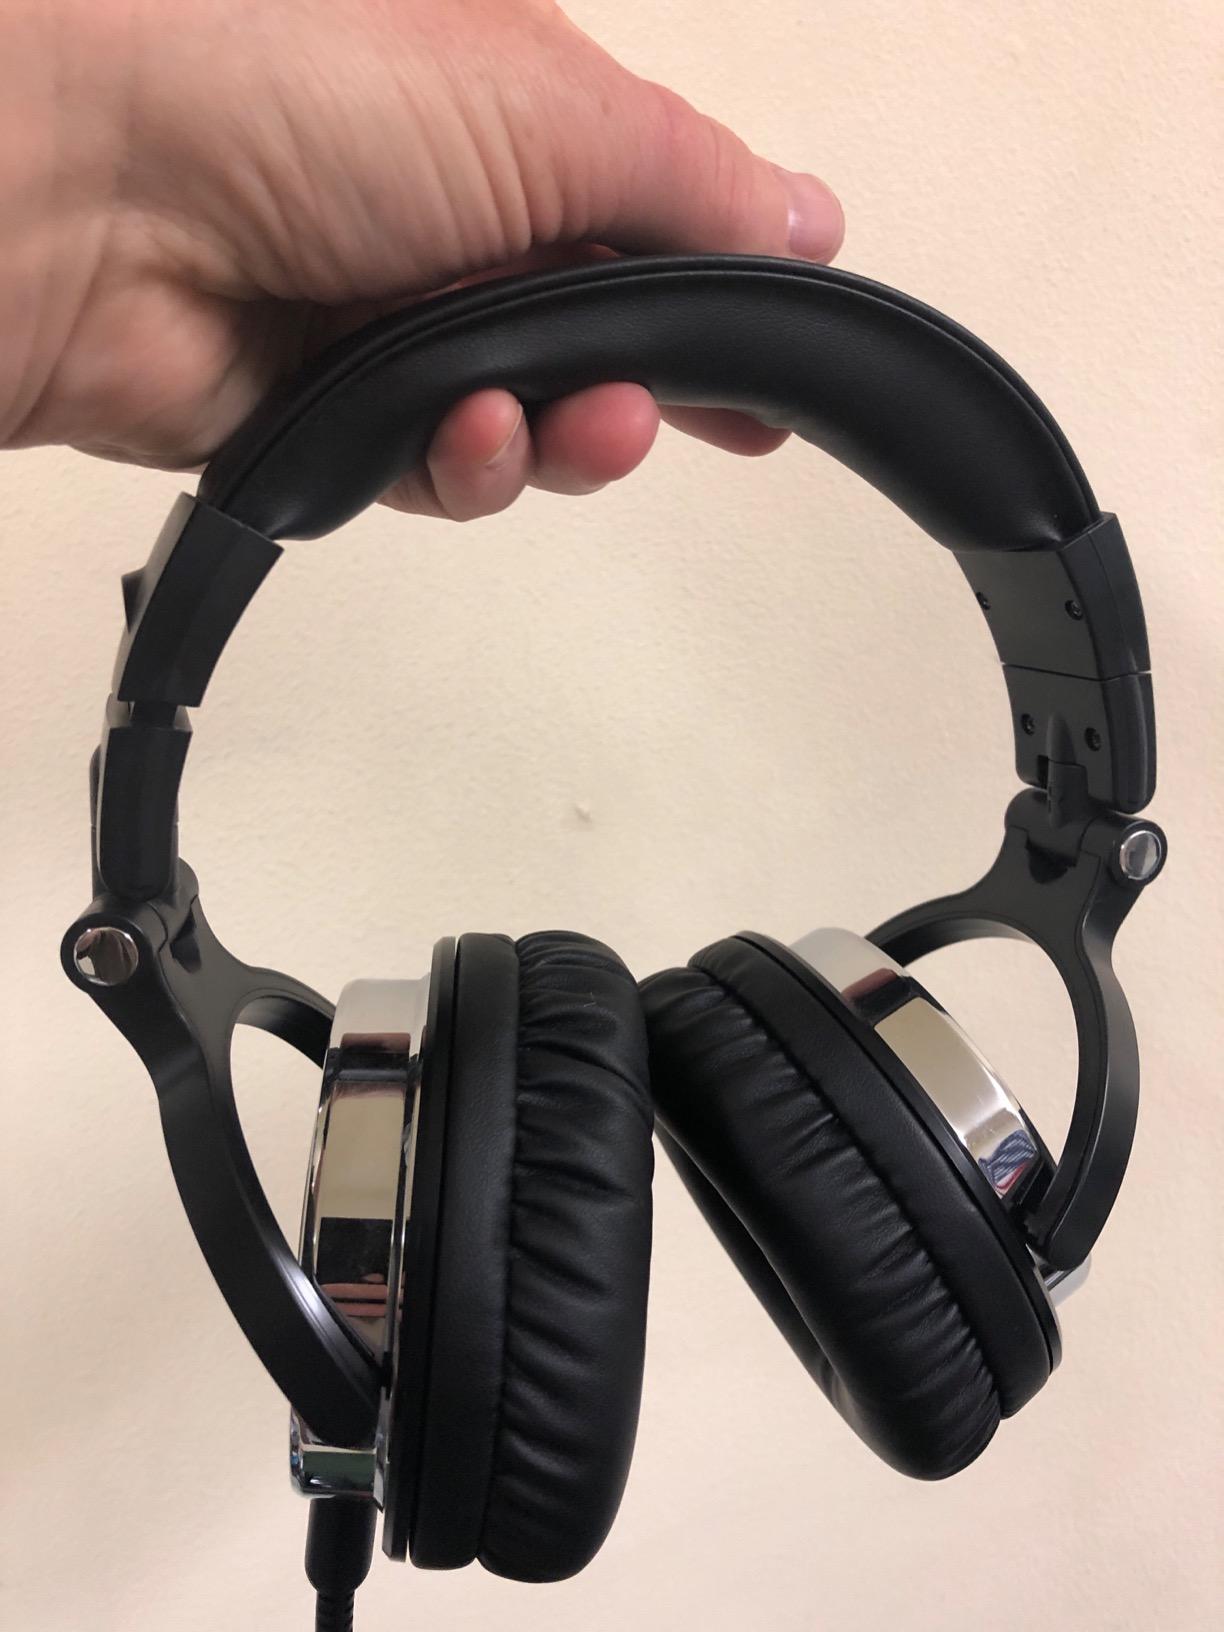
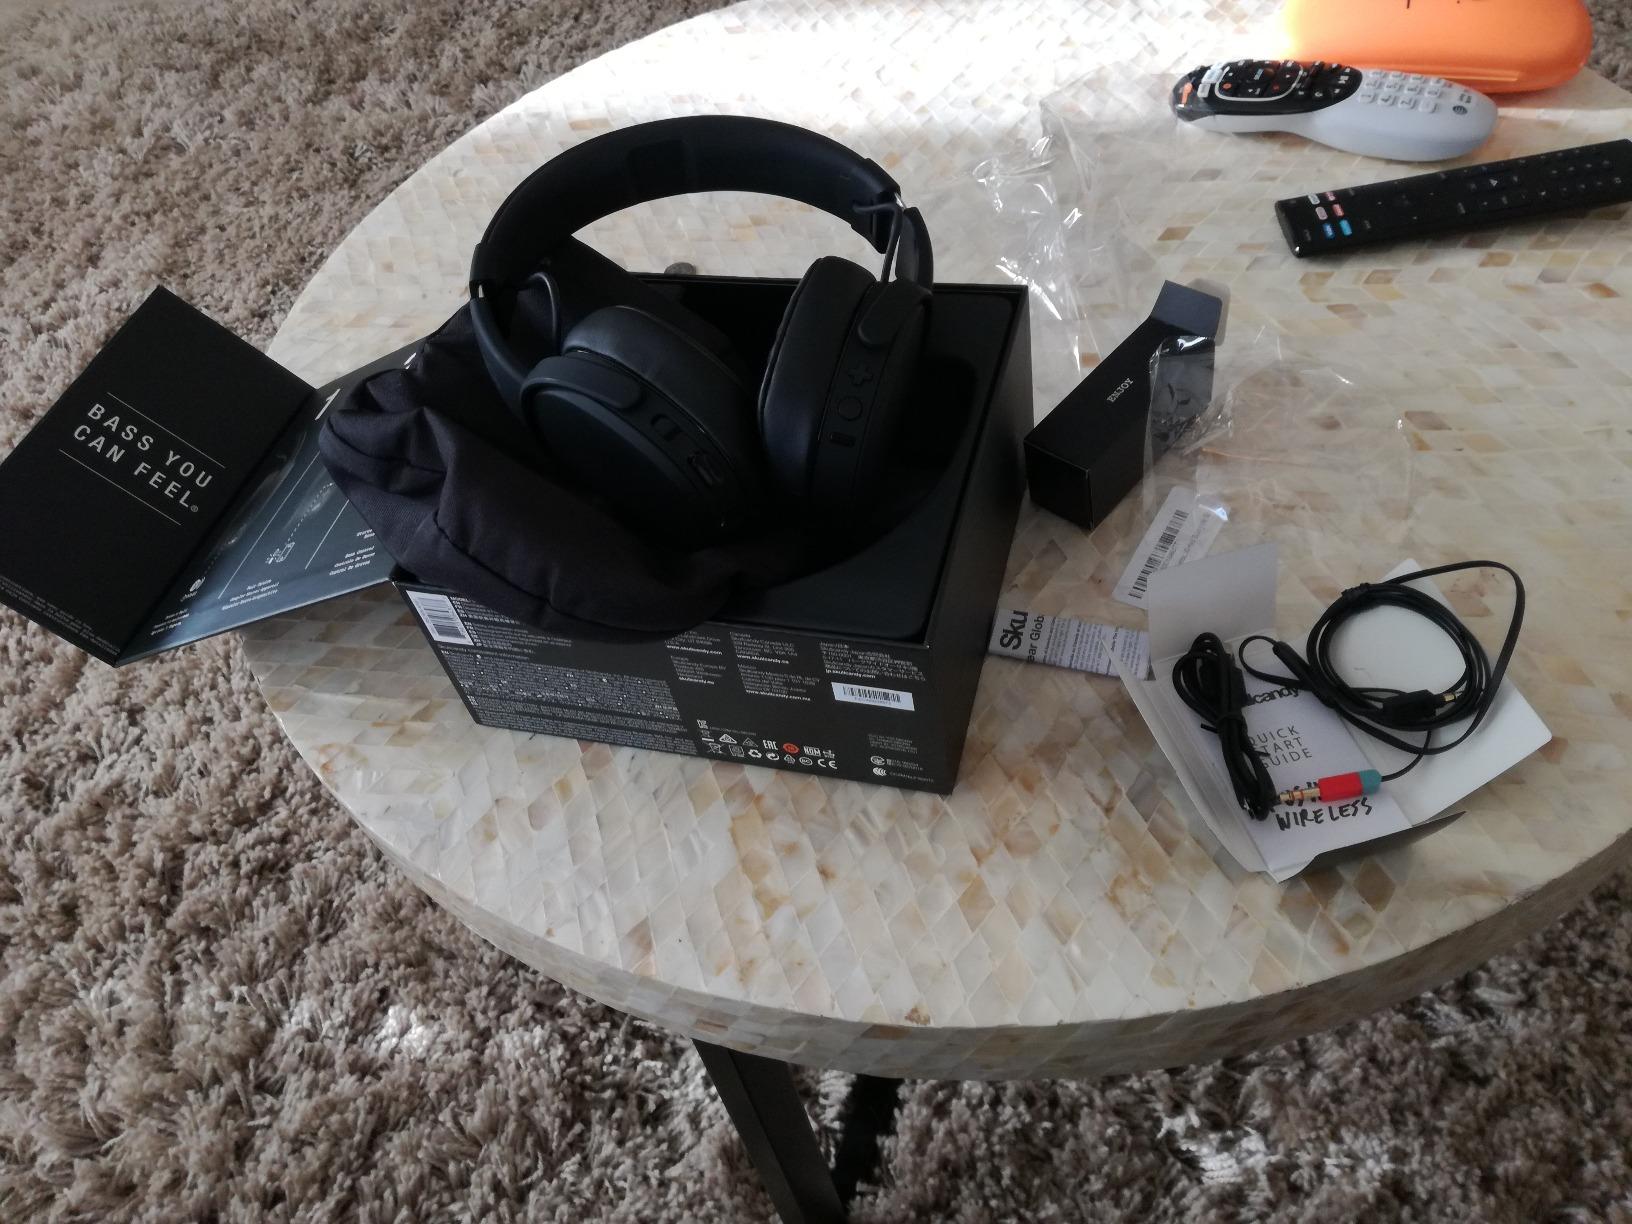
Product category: headphones
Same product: no